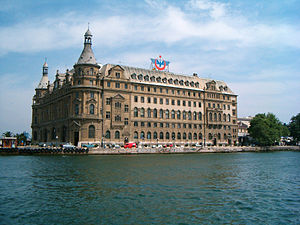
Kadıköy
Haydarpaşa jernbanestation, Kadıköy
Kadıköy Kommune er en kommune i Istanbul i Tyrkiet.